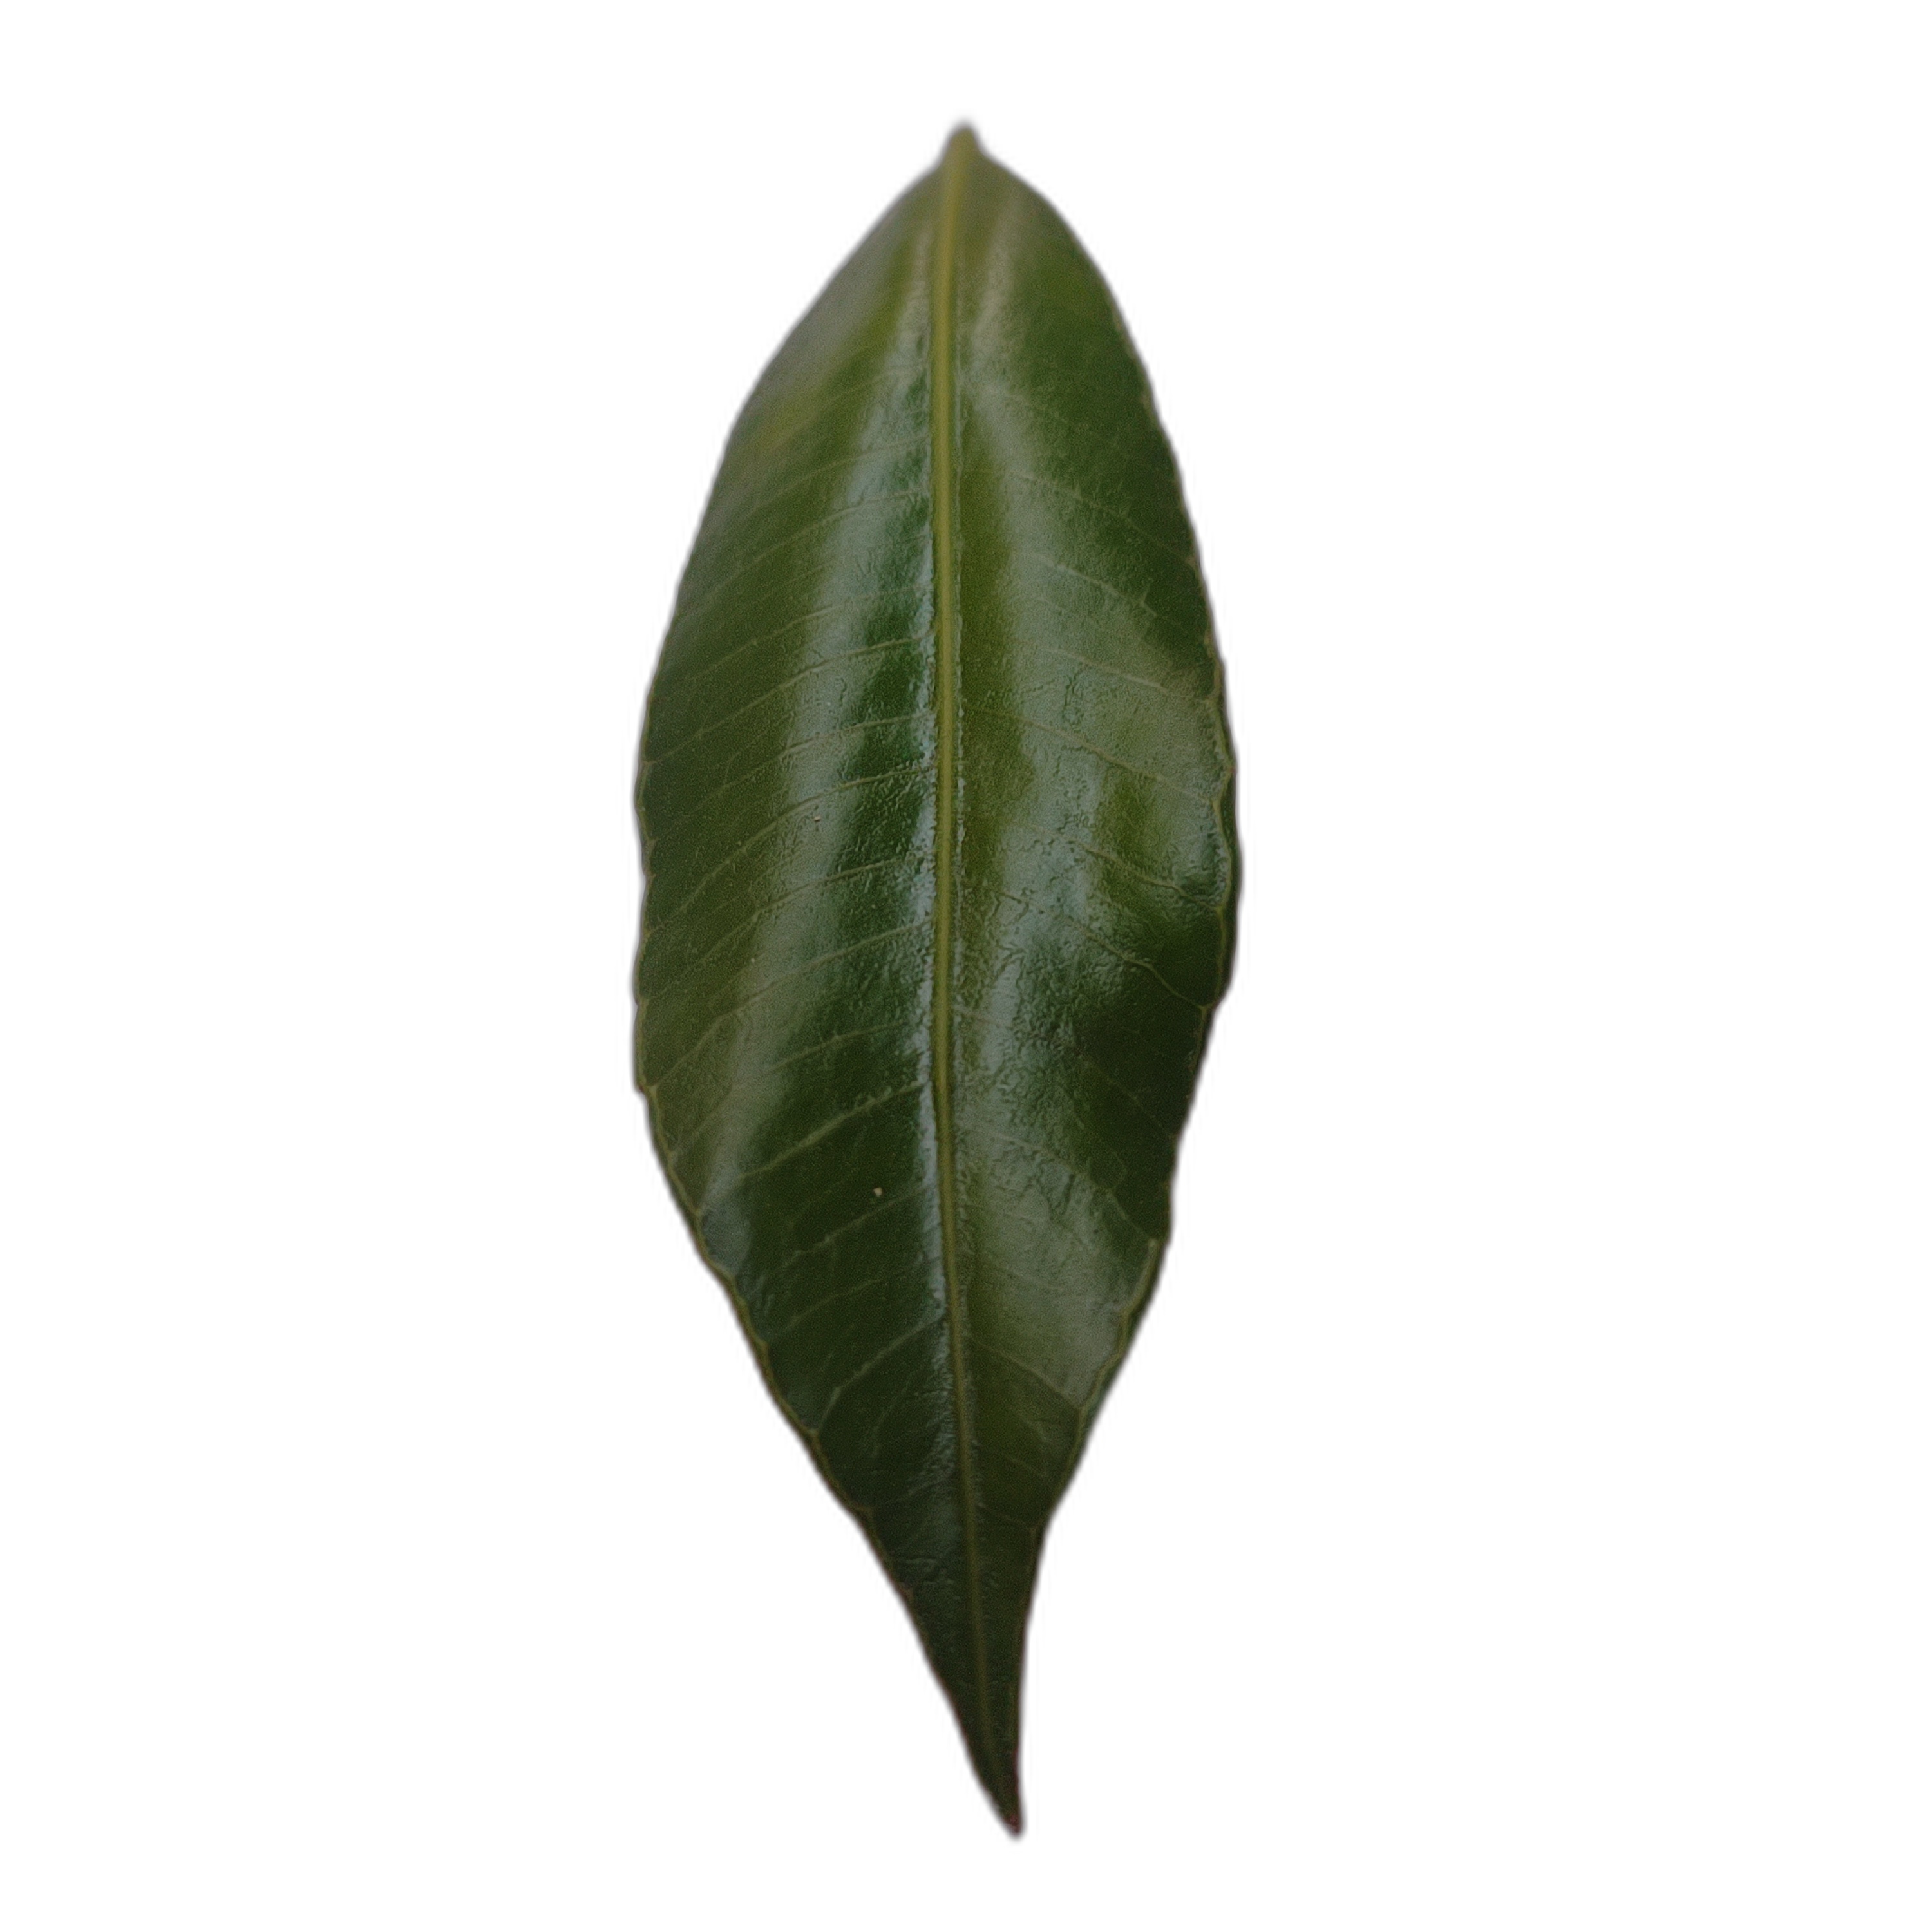
Label: healthy